Winchester, Virginia

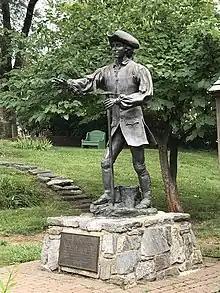
Statue of George Washington at George Washington's Office Museum

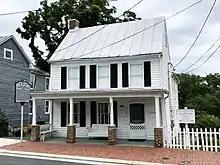
Patsy Cline House, home of country music star Patsy Cline from 1948 to 1953

According to the United States Census Bureau, the city has a total area of , virtually all land.